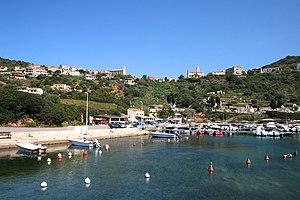
Cargèse (Corse-du-Sud) - France, le village et le le port.